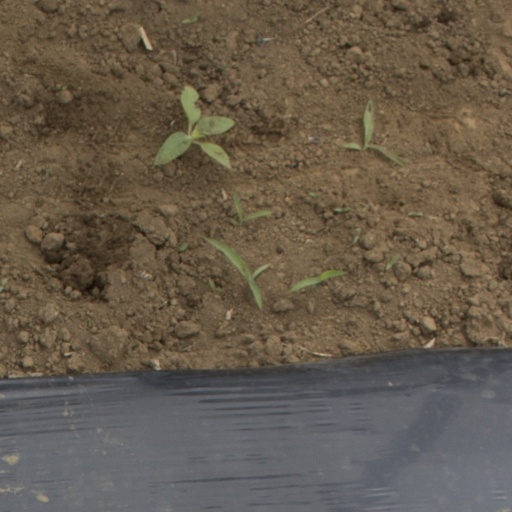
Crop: Jerusalem artichoke